Medal of Honor: Heroes

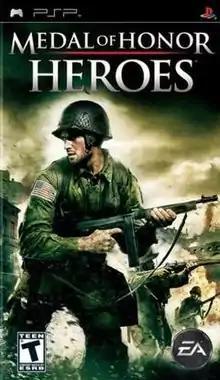
North American cover art

Medal of Honor: Heroes is a first-person shooter video game developed by Canadian studio Team Fusion for the PlayStation Portable, and is the ninth installment in the "Medal of Honor" series. It was released on October 23, 2006, in North America.